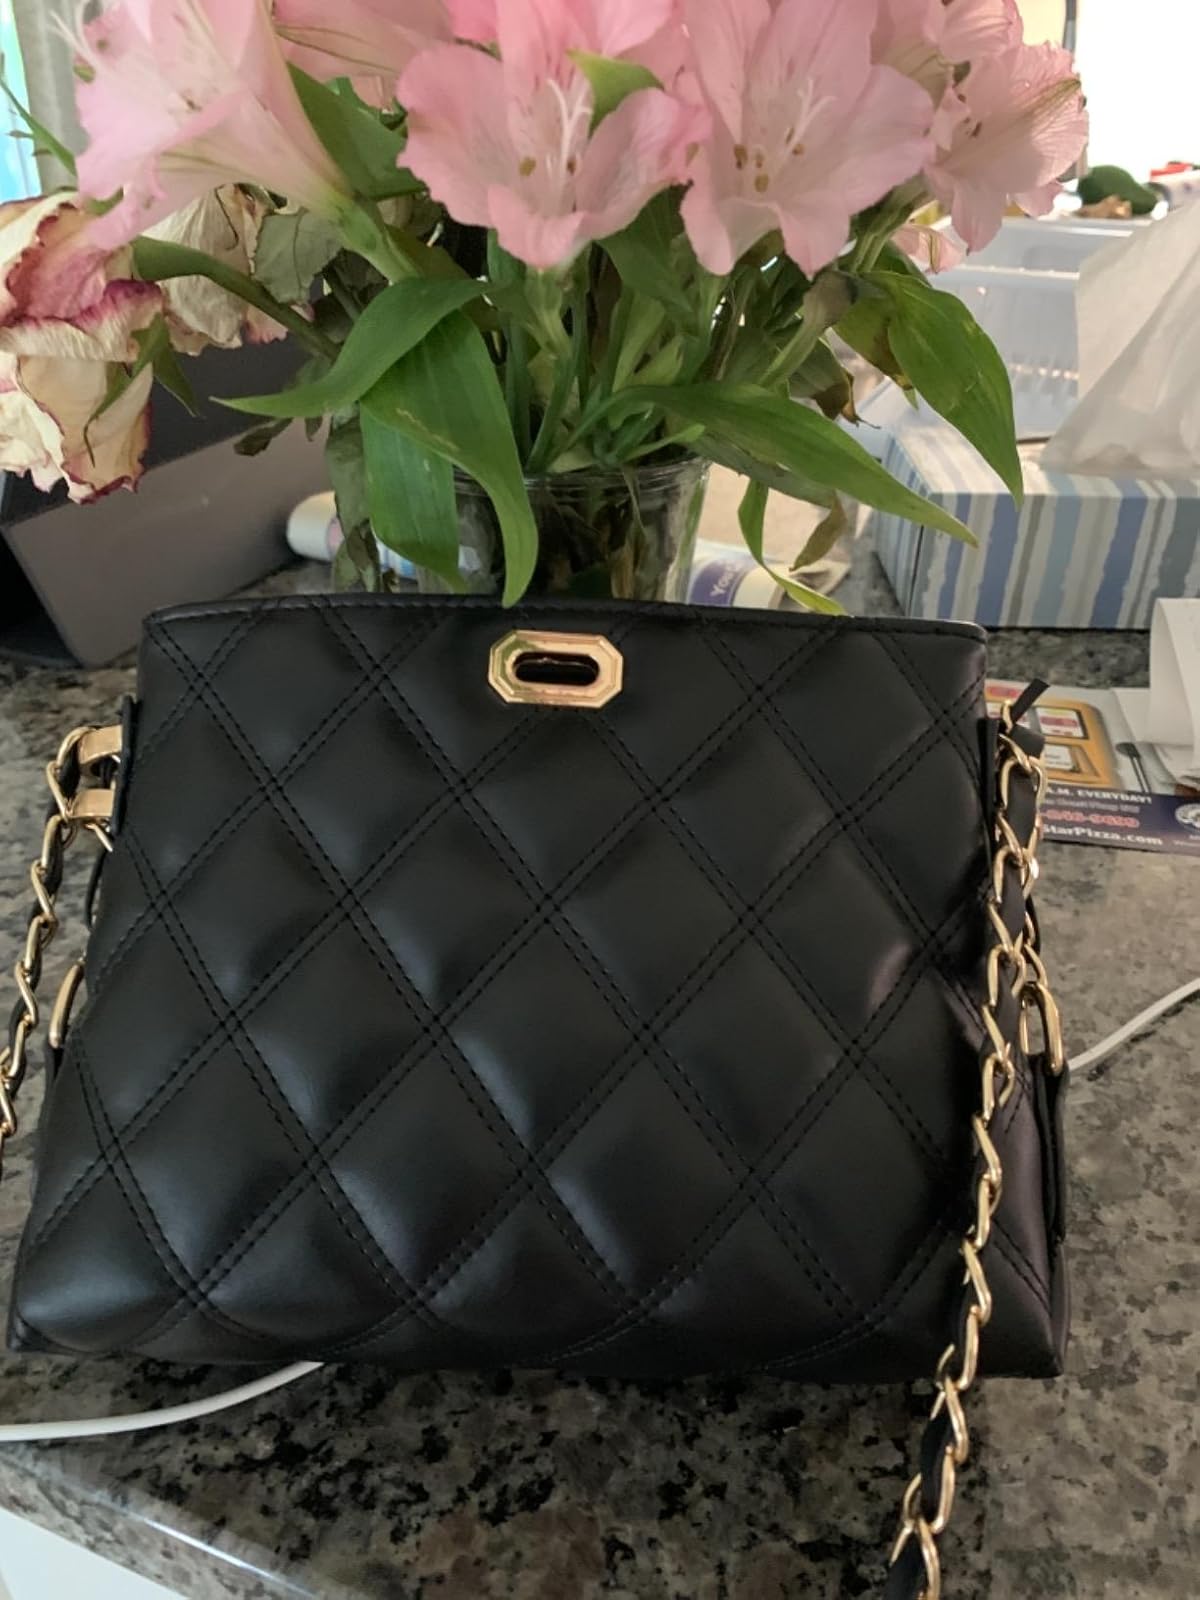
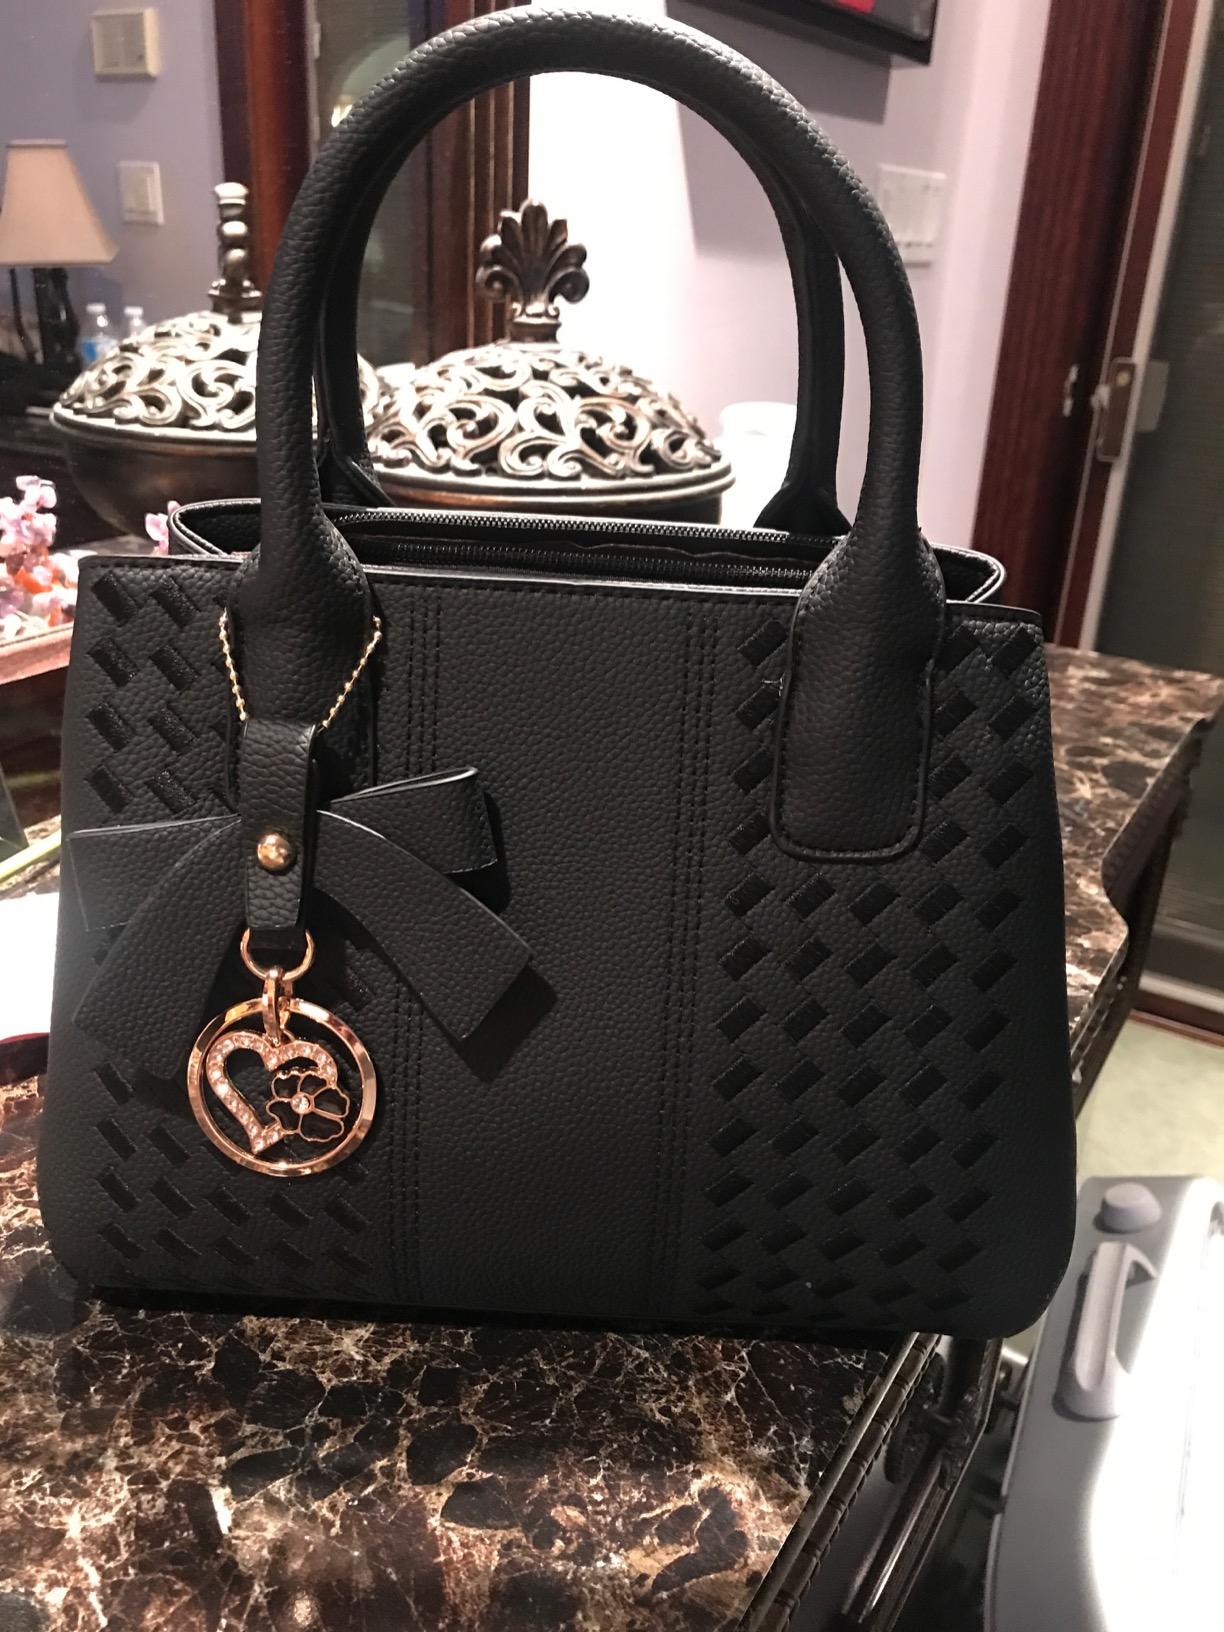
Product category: accessories_handbag
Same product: no